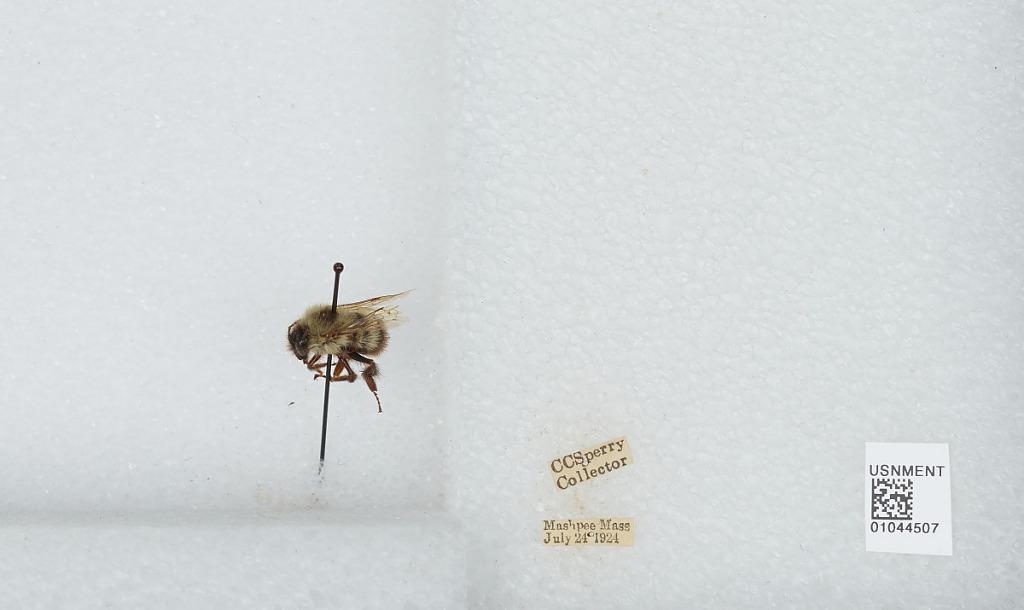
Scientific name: Bombus sp.
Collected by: C. Sperry
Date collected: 1924-7-24
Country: United States
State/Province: Massachusetts
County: Barnstable
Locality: Mashpee
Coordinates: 41.6483, -70.4817